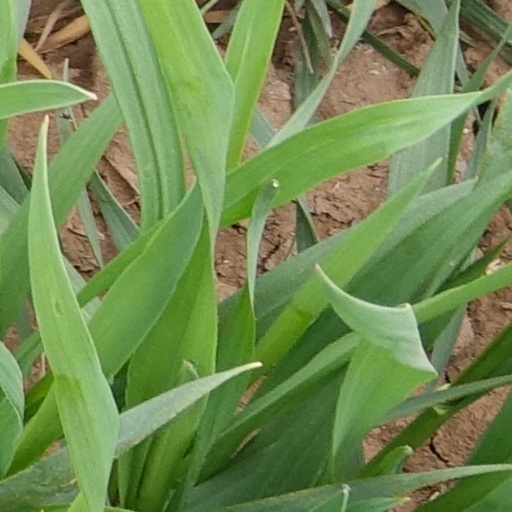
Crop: wheat